Tetsurō Itodani

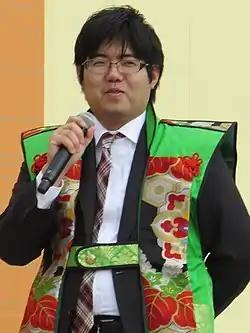
Itodani at a event in November 2016

is a Japanese professional shogi player, ranked 8-dan and former Ryūō title holder.